Campervan

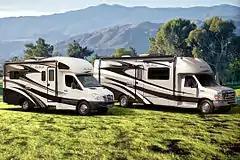
Two Class C campervans, a Freightliner Sprinter (left) and Ford E-Series (right) chassis.

The term motorhome is sometimes used interchangeably with campervan, but the former can also be a larger vehicle than a campervan and intended to be more comfortable, whilst the latter is more concerned with ease of movement and lower cost. For example, some campervans lack built-in toilets and showers, or a divide between the living compartment and the cab.